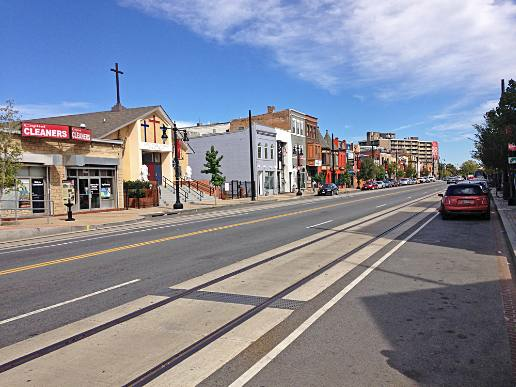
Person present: No